Inferno (Dante)

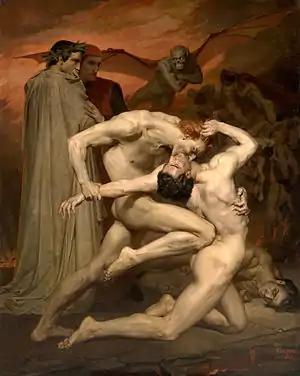
"Dante et Virgile" by William-Adolphe Bouguereau: Capocchio, an alchemist who was burned as a heretic, is attacked by Gianni Schicchi, who impersonated the dead Buoso Donati to claim his inheritance, Canto XXX

Dante is approached by Guido da Montefeltro, head of the Ghibellines of Romagna, asking for news of his country. Dante replies with a tragic summary of the current state of the cities of Romagna. Guido then recounts his life: he advised Pope Boniface VIII to offer a false amnesty to the Colonna family, who, in 1297, had walled themselves inside the castle of Palestrina in the Lateran. When the Colonna accepted the terms and left the castle, the Pope razed it to the ground and left them without a refuge. Guido describes how St. Francis, founder of the Franciscan order, came to take his soul to Heaven, only to have a demon assert prior claim. Although Boniface had absolved Guido in advance for his evil advice, the demon points out the invalidity: absolution requires contrition, and a man cannot be contrite for a sin at the same time that he is intending to commit it.